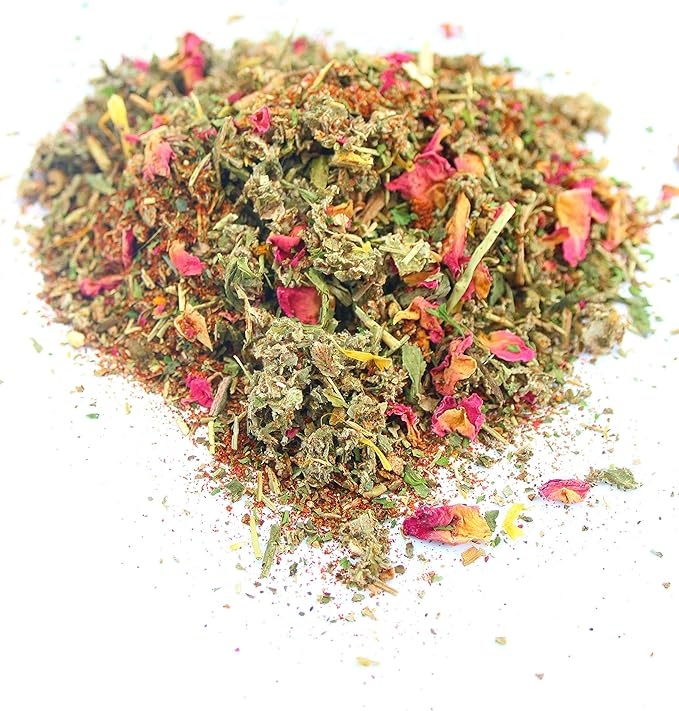
Non-GMO Backyard Chicken Nesting Herbs (8 Pounds) - Naturally Keep a Clean Coop Your Hens Will Love - Chicken Supplies and Feed WormBGone
About This Encourages Healthy Digestion: Make a fun coop for your pet chickens without using harsh or synthetic chemicals by adding WormBGone herbs for chickens to your chicken nest boxes. Safe For Coops: WormBGone dried chicken herbs promotes a healthy digestive tract. Non-Gmo & All Natural: Your backyard hens and roosters will enjoy these nutritious non gmo and soy free nesting herbs for chickens and may even lay better eggs. Also works as a chicken Coop deodorizer to keep your nest boxes for chickens smelling their best. Add our proprietary blend of nest box chicken coop herbs to chicken bedding and pine shavings in your chicken coop. Easy To Understand Ingredients: This blend of nesting herbs for chickens includes sage, chili, calendula, dandelion, rosebuds, rosemary, basil, alfalfa, coriander seed, fennel seed, and paprika. Overview Brand : Pampered Chicken Mama Flavor : Chicken, Duck Age Range (Description) : All Life Stages Item Form : Pellet, Seeds Specific Uses For Product : Digestive Health
Brand: PamperedChickenMama
Category: Animals & Pet Supplies > Pet Supplies > Bird Supplies > Bird Food